Keny Arkana

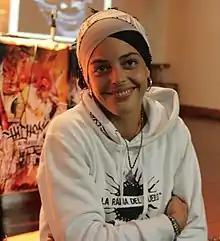
Keny Arkana in 2012

Victoire Monnier (born December 20, 1982, in Boulogne-Billancourt), professionally known by her stage name Keny Arkana, is an Argentine-French rapper who is active in the alter-globalization and civil disobedience movements. In 2004 she founded a music collective called , in the neighborhood of Noailles, Marseille.